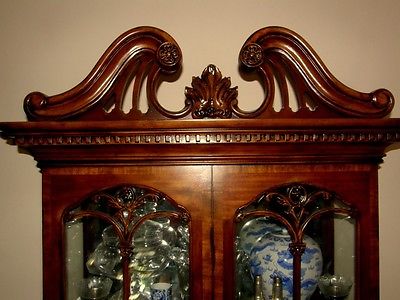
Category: table